Pink Chanel suit of Jacqueline Bouvier Kennedy

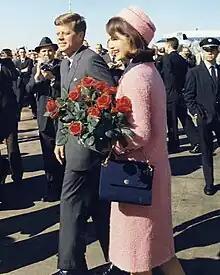
The Kennedys arriving in Dallas

In the late 1950s and early 1960s, the Chanel suit was one of the strongest symbols of bourgeois female chic that could be found anywhere in the Western world, evoking a powerful image of a sophisticated, intelligent and independent modern woman. During this era it became the "wardrobe staple of the upwardly mobile American female which could fit almost every daytime occasion that required a woman to dress stylishly". Although women wearing pink in the 21st century is common, pink was new to fashion in the 1950s and was a color loved and even popularized to an extent in American fashion by Mamie Eisenhower, who endorsed a color which, according to cultural historian Karal Ann Marling, was called "Mamie Pink". Given that the Chanel suit was a strong statement of an independent woman, the color pink has an element of traditional femininity, perhaps evading the foreign and feminist attributes associated with the Chanel suit in a conservative American society.